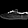
Label: Sneaker